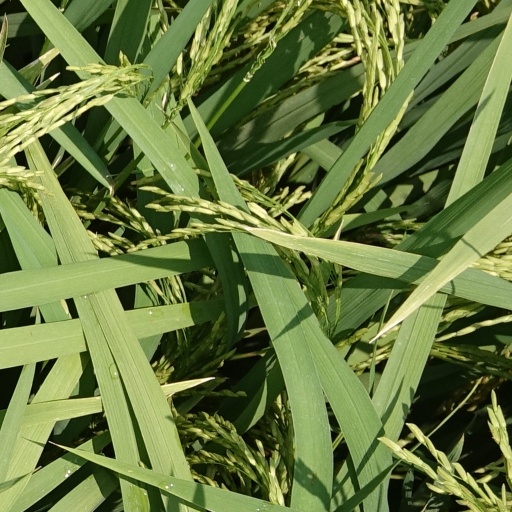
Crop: rice